Kotor

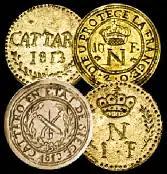
Napoleonic coins were minted in 1813 in Kotor

After the Treaty of Campo Formio in 1797, it passed to the Habsburg monarchy. However, in 1805, it was assigned to the French Empire's client state, the Napoleonic Kingdom of Italy, by the Treaty of Pressburg, although in fact held by a Russian squadron under Dmitry Senyavin. After the Russians retreated, Kotor was united in 1806 with this Kingdom of Italy and then in 1810 with the French Empire's Illyrian Provinces. Kotor was captured by the British in an attack on the Bay led by Commodore John Harper in the brig sloop (18 guns). To seal off Kotor, residents along the shore literally pulled the ship in windless conditions with ropes. "Saracen"'s crew later hauled naval 18-pounder guns above Fort St. John, the fortress near Kotor, and were reinforced by Captain William Hoste with his ship (38 guns). The French garrison had no alternative but to surrender, which it did on 5 January 1814.